Texas-Temple Sportsman

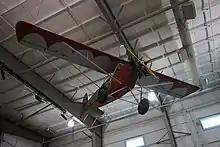
The Texas-Temple Sportsman on display at the Frontiers of Flight Museum

The third "Sportsman" survived the Second World War and was rebuilt in 1990 by J.D. Ferrel with a radial engine of unknown manufacture. It is still extant, but without a valid permit to fly. "N987N" is publicly displayed (2007) in the Frontiers of Flight Museum at Dallas (Love Field) airport.